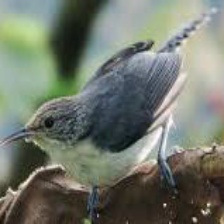
Species: FASCIATED WREN
Scientific name: CAMPYLORHYNCHUS FASCIATUS